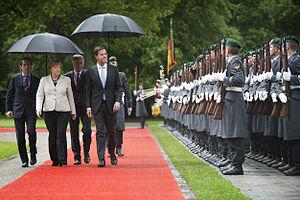
Les relations entre l'Allemagne et les Pays-Bas sont les relations internationales s'exerçant entre deux États frontaliers d'Europe, l'Allemagne et les Pays-Bas. Les deux pays partagent une frontière terrestre et maritime longue de 577 kilomètres.